Little Ring of the Moscow Railway

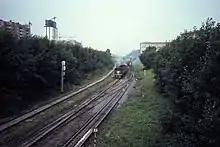
SZD TE3 with freight train at Gagarina Square (1982). In the 2000s this section was covered.

Between 1917 and 1960, the Moscow Little Ring Railway served as the border of the city of Moscow. In 1960, the Moscow Ring Road, a new beltway far outside of the Moscow Little Ring Railway, then just about to be completed, became the new official boundary of the city.